Flight 93 National Memorial

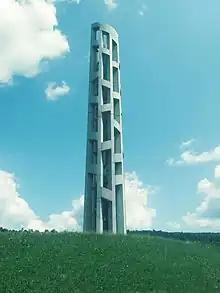
Tower of Voices, 93-foot tall tower built to commemorate the 40 passengers with one wind chime for each

The cost of the permanent memorial is estimated at $60 million. As of March 2011, $20 million in private donations had been raised, the Commonwealth of Pennsylvania was providing $18.5 million, and Congress had appropriated $10 million; the families of the victims of Flight 93 urged Congress to appropriate $3.7 million more in the fiscal year 2012 budget. The permanent memorial was originally planned for dedication on September 11, 2011; however, the pace of construction was delayed due to, among other factors, shortage of funding and the general economic downturn in America.